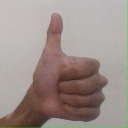
अक्षर: थ